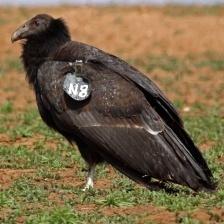
Species: CALIFORNIA CONDOR
Scientific name: GYMNOGYPS CALIFORNIANUS
ImageNet parent category: vulture